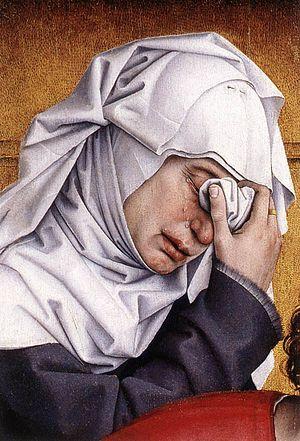
Stabat Mater est une séquence composée au XIIIᵉ siècle et attribuée au franciscain italien Jacopone da Todi.